James Byres

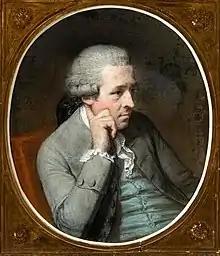
Portrait of James Byres by Hugh Douglas Hamilton, ca.1782-1791

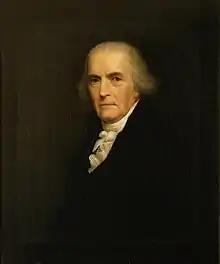
Portrait of James Byres painted in 1810.

Byres was a member of a family of Scottish Jacobite sympathisers. As a young man he joined Ogilvie's Regiment in the French service, but did not pursue a military career for long. In 1758 he settled in Rome, where he studied painting and architecture and became a cicerone and an art dealer, mainly to Scottish and English gentlemen on the Grand Tour until his return to Scotland in 1790. His house was in Via Paolina.